Palmdale Regional Airport

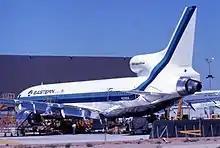
Eastern Air Lines TriStar at Palmdale Regional Airport in 1974 ahead of delivery to the airline. Palmdale was once the manufacture site of this aircraft type.

Palmdale Army Airfield was declared a surplus facility in 1946 and was purchased by Los Angeles County for use as a municipal airport. The outbreak of the Korean War in 1950 caused the Air Force to reactivate the property for use in final assembly and flight testing of military jet aircraft.